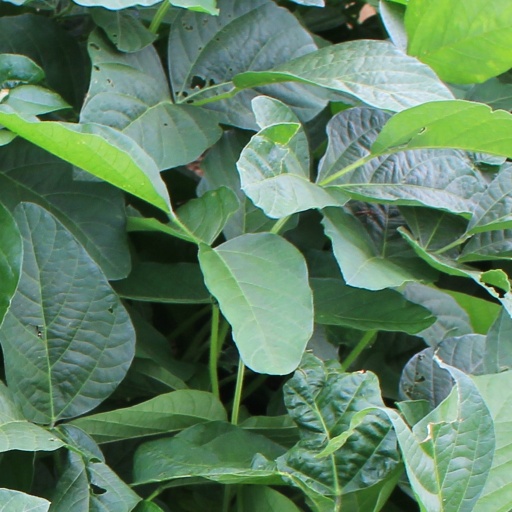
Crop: soybean